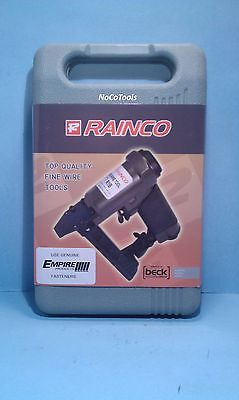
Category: stapler